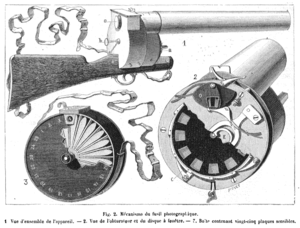
Le Fusil photographique, article d'Étienne-Jules Marey paru dans la Nature n°464 du 22 avril 1882